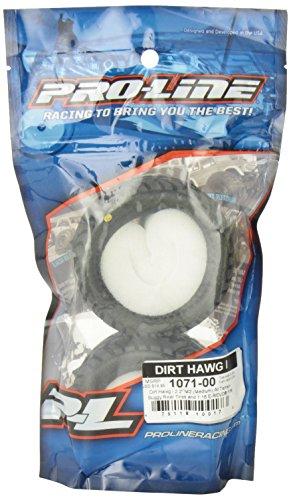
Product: Pro-Line Racing 1071-00 Dirt Hawg I 2.2" M2 (Medium) All Terrain Buggy Rear Tires
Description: Fits any 2.2" Rear 2WD or 4WD Buggy wheel.
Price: $13.95
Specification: ProductDimensions:3.6x1.7x3.6inches|ItemWeight:5ounces|ShippingWeight:1.05pounds(Viewshippingratesandpolicies)|DomesticShipping:ItemcanbeshippedwithinU.S.|InternationalShipping:ThisitemcanbeshippedtoselectcountriesoutsideoftheU.S.LearnMore|ASIN:B0006O78XM|Itemmodelnumber:PRO107100|Manufacturerrecommendedage:6-15years